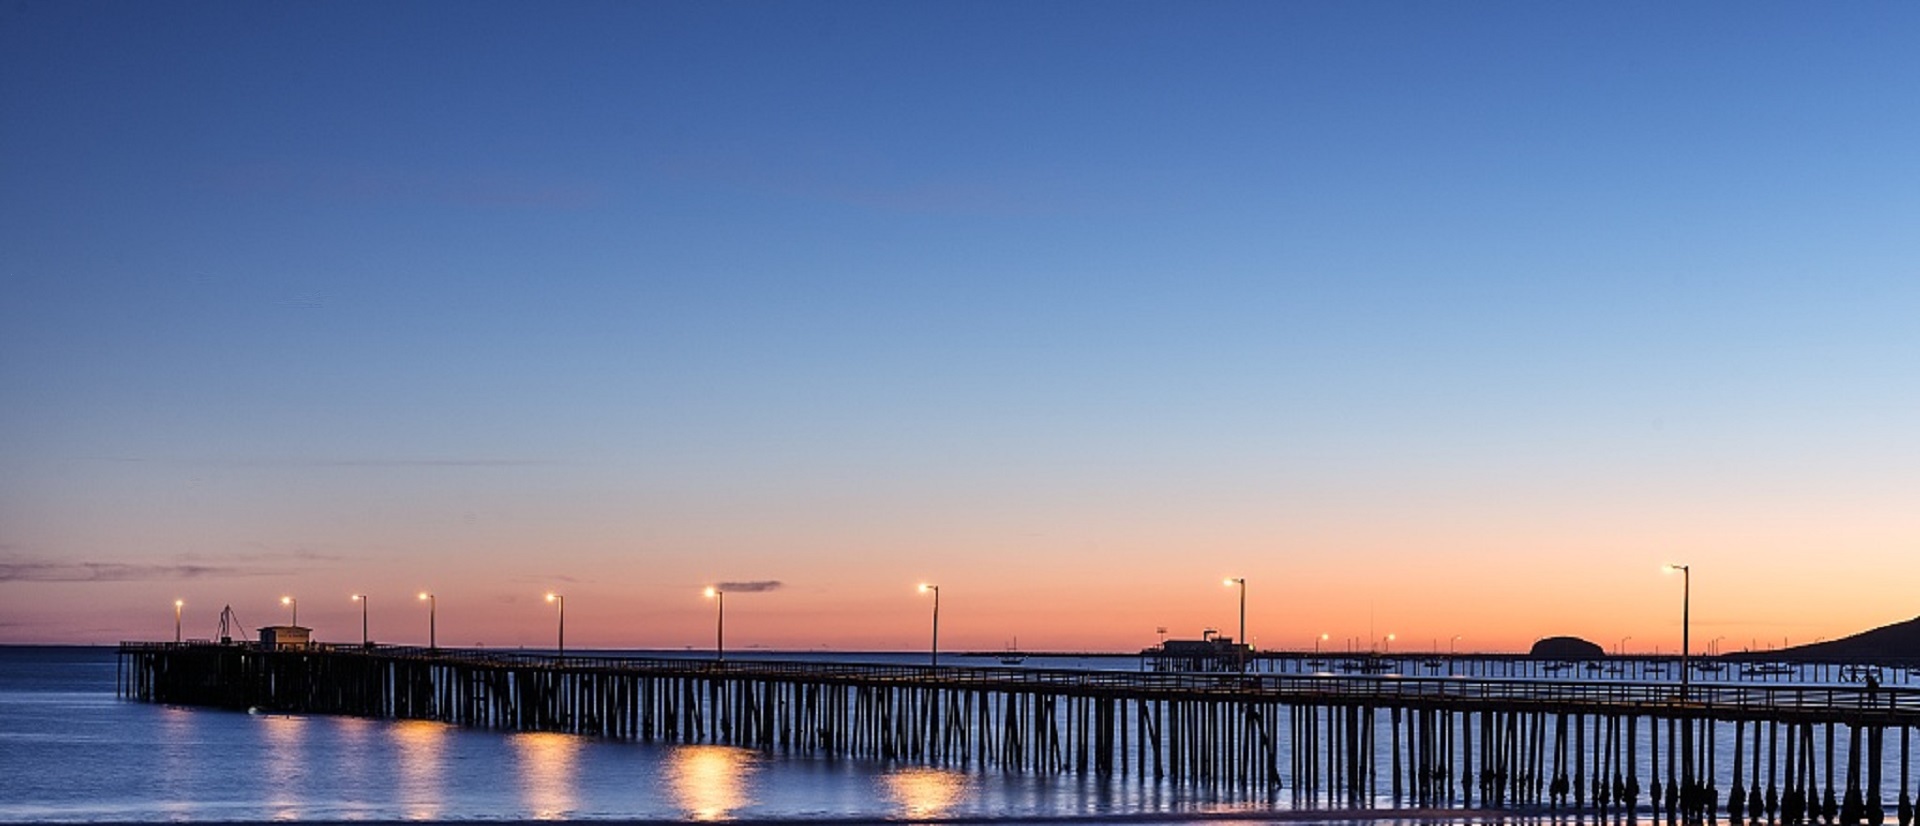
sea, water, ocean, horizon, sky, sunrise, sunset, bridge, morning, dawn, pier, cityscape, dusk, evening, reflection, afterglow, street lights, nonbuilding structure